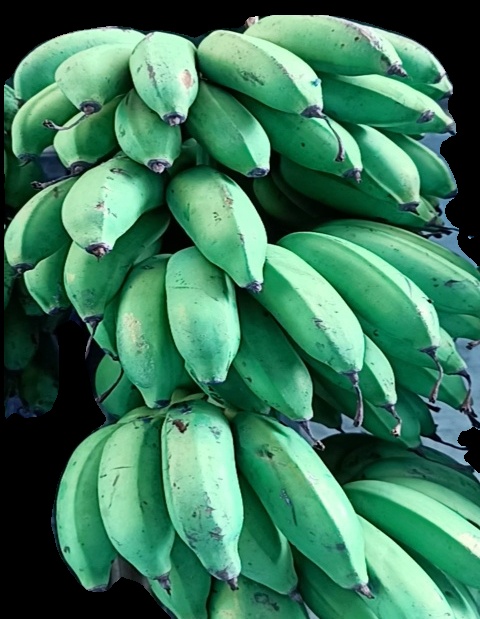
Variety: rasbale
Grade: grade2